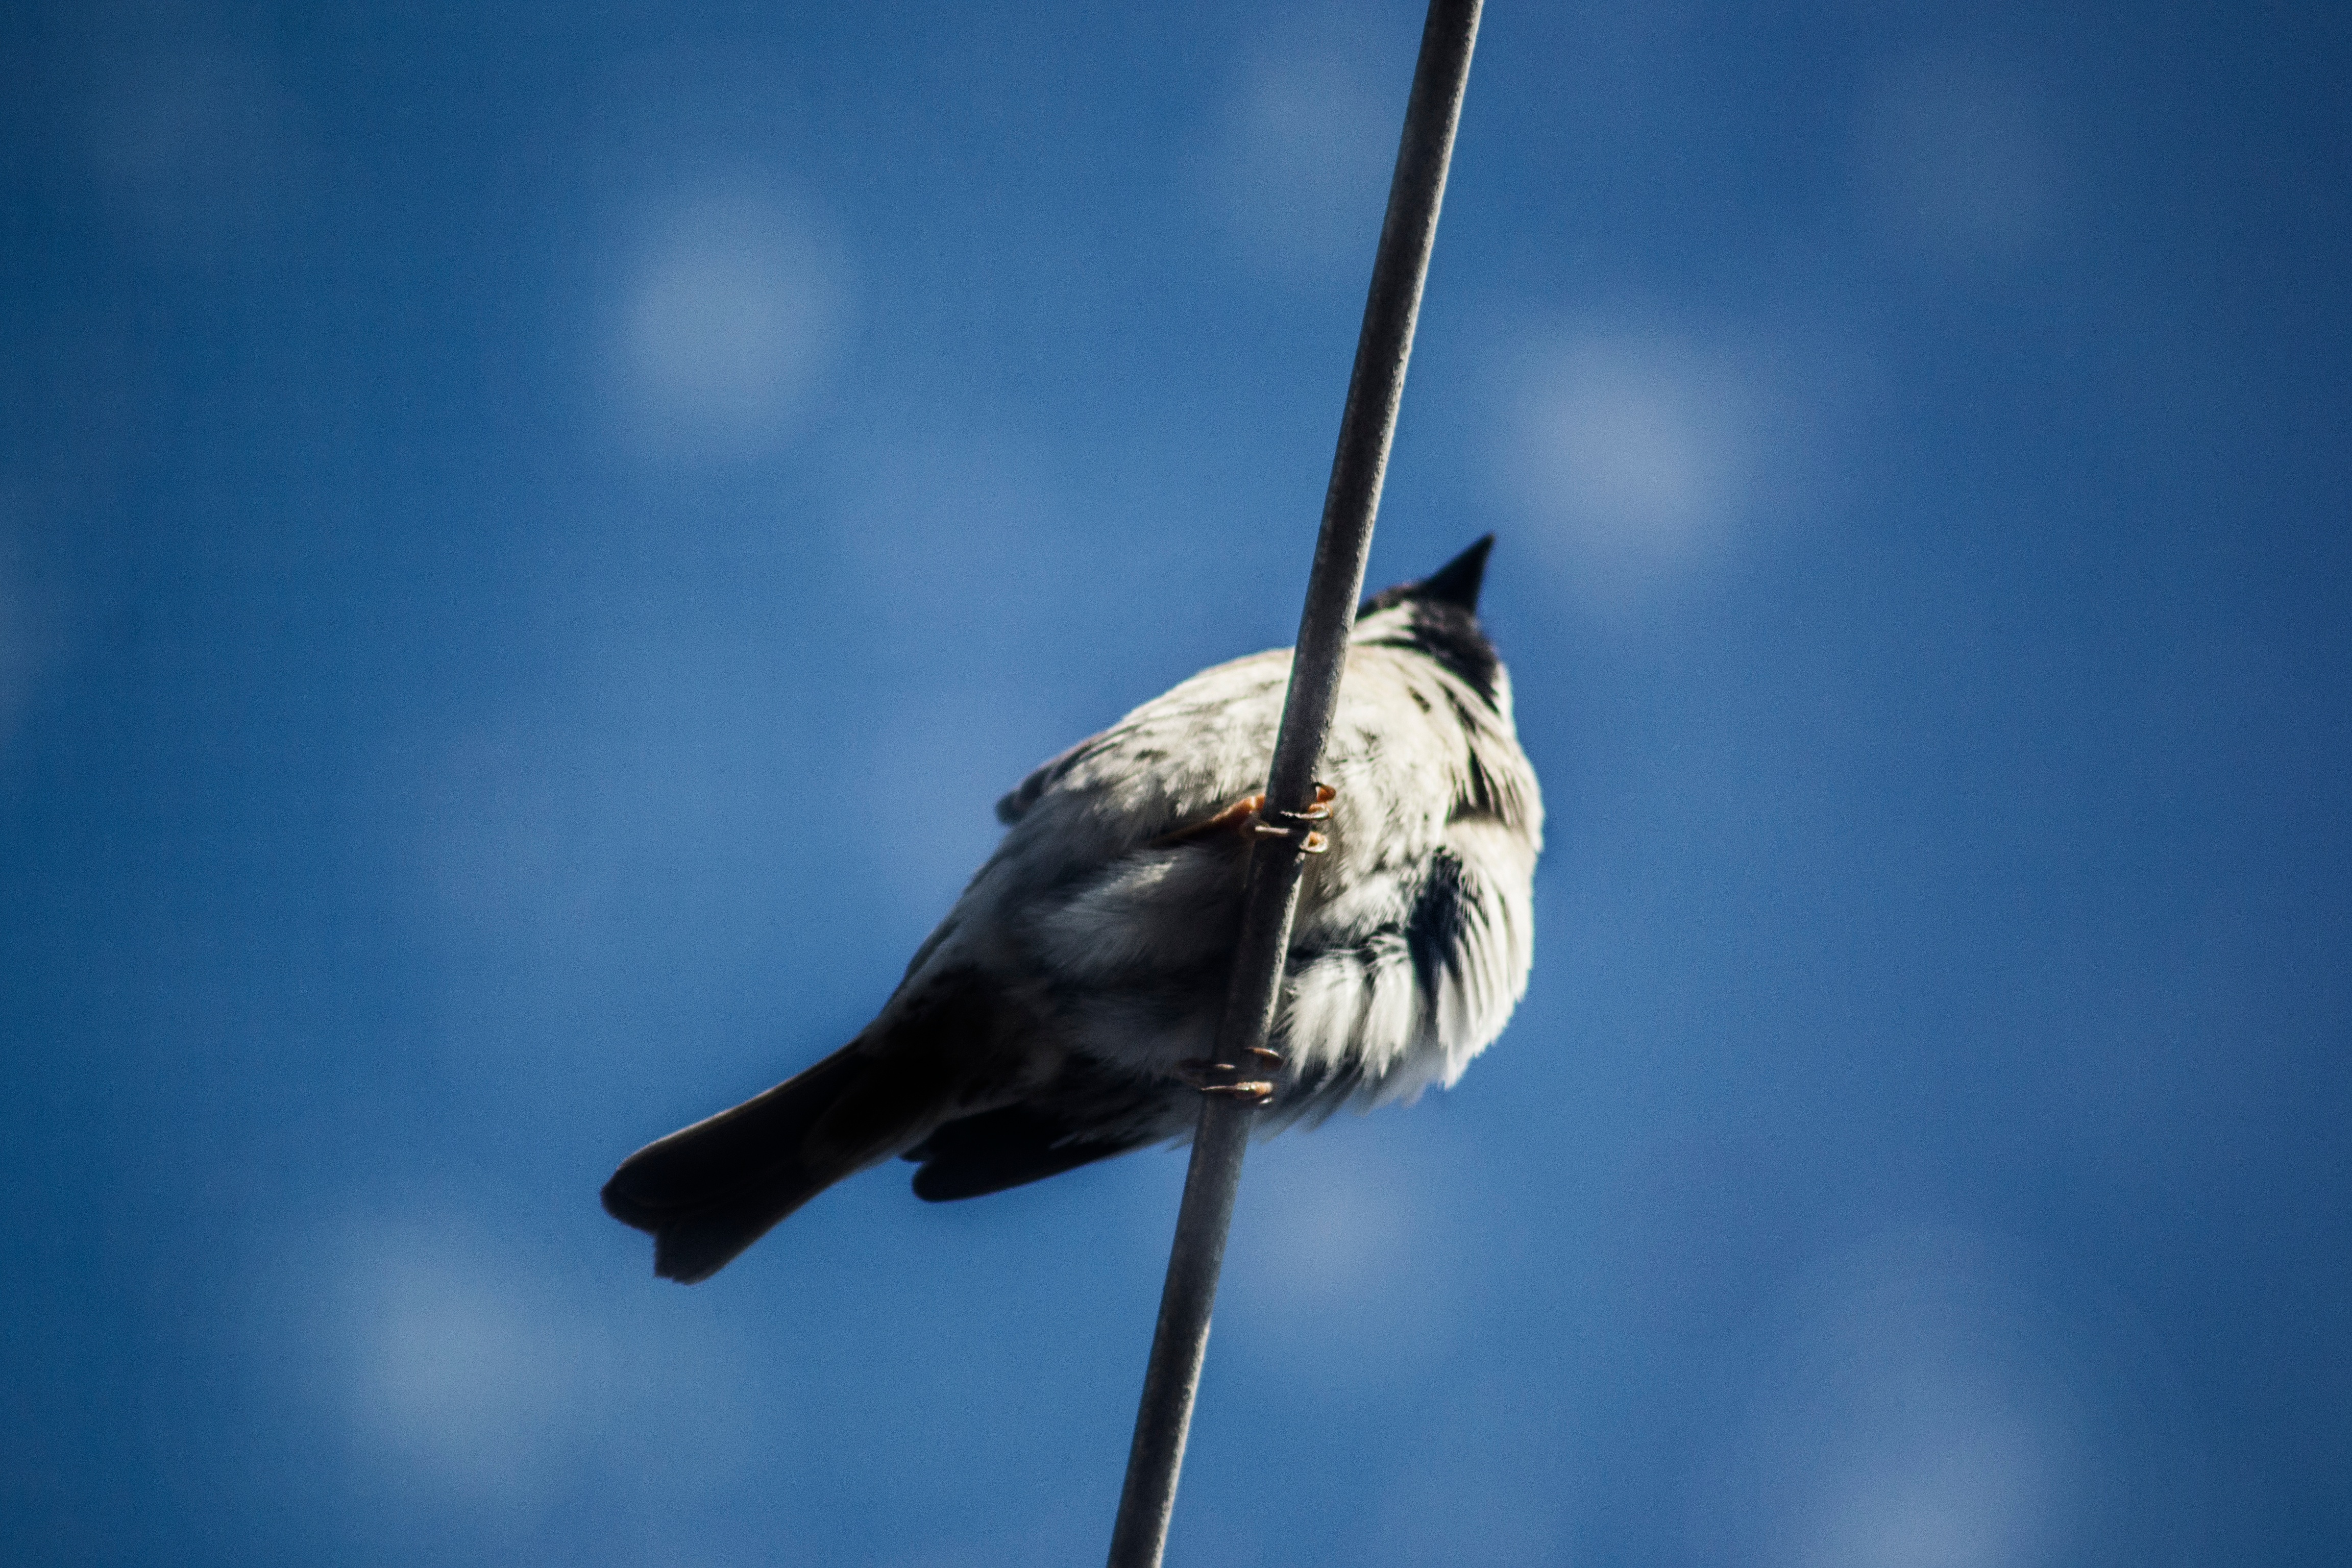
bird, wing, beak, flight, blue, fauna, stork, vertebrate, perching bird, ciconiiformes